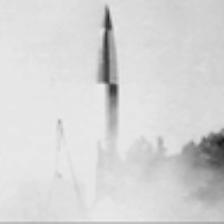
Label: NonHuman